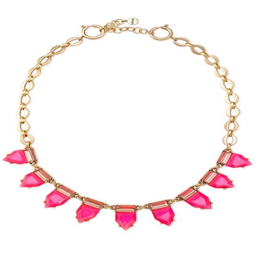
give any outfit an easy pop of color .